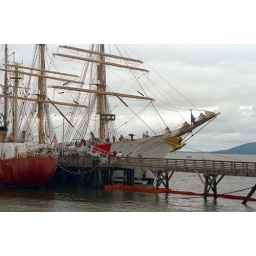
This is the U.S. Coast Guard training ship Eagle, the only square-rigger in the U.S. Government, home port New London, CT.